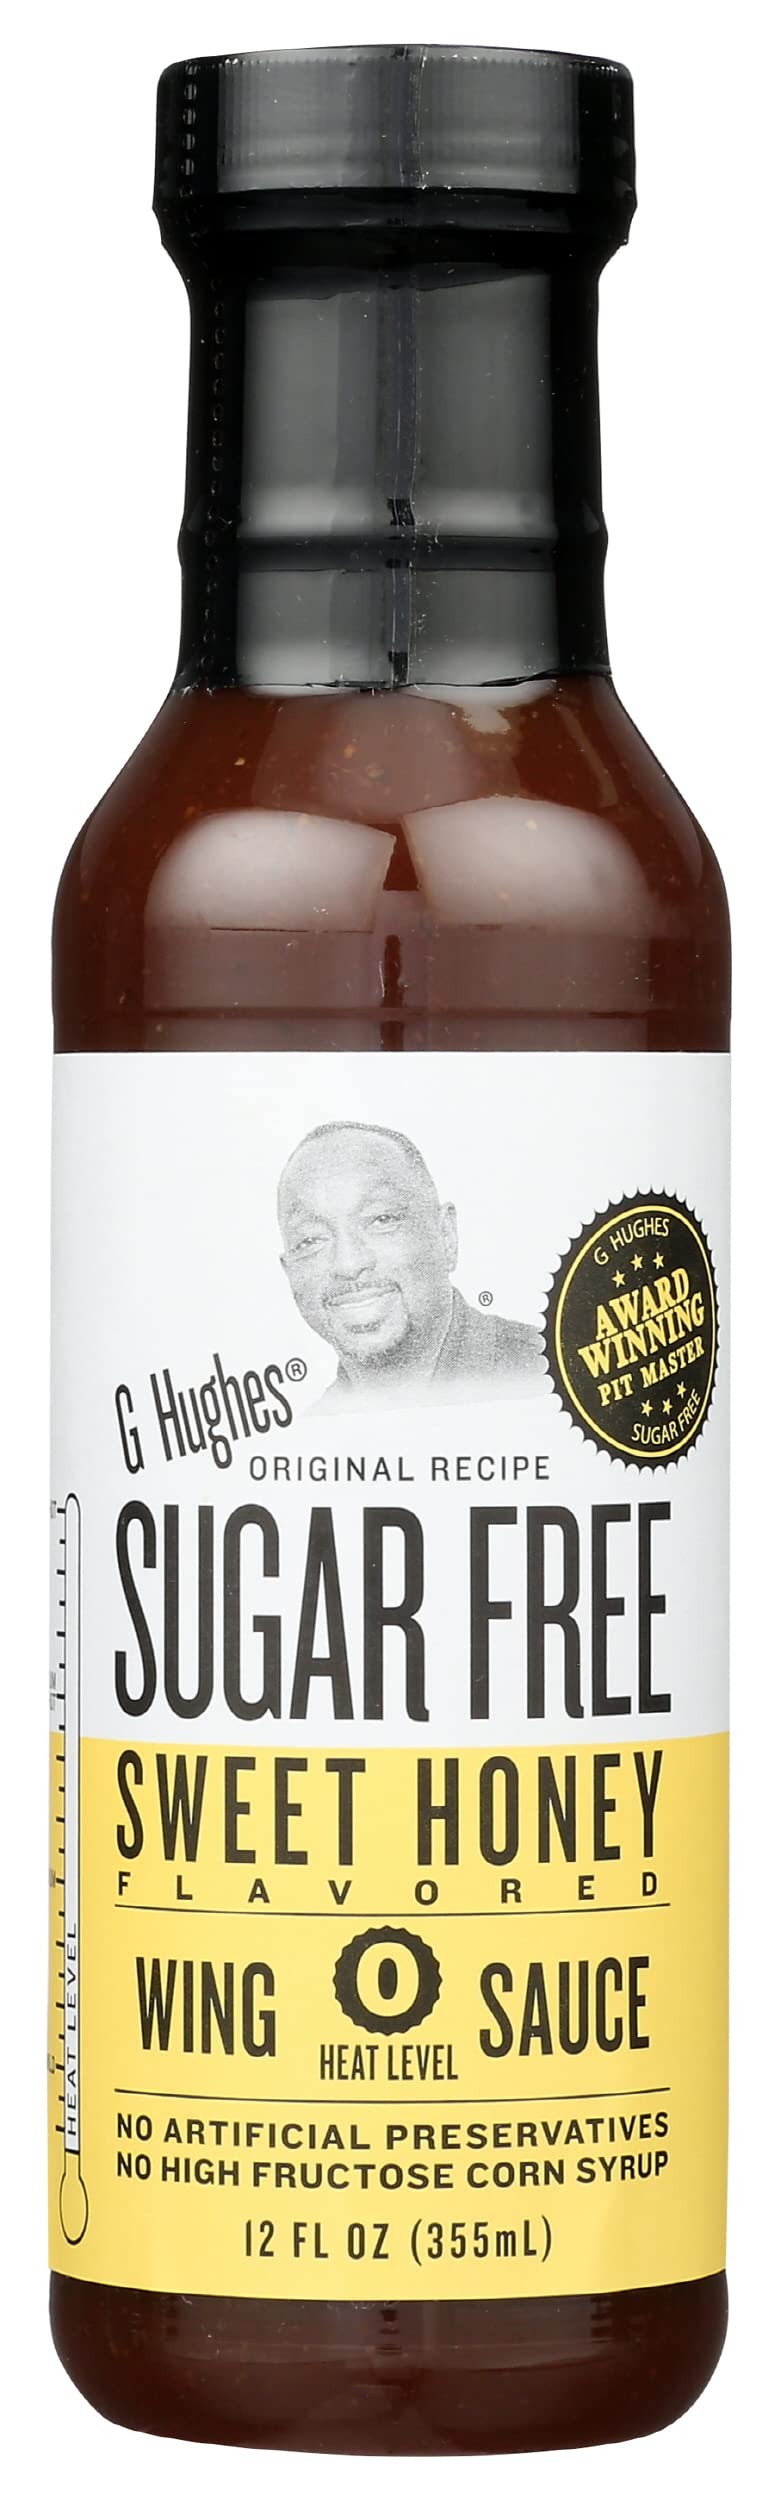
Item Name: G Hughes Sweet Honey Wing Sauce, Sugar Fee, No Artificial Preservatives, 12 Ounces (Pack Of 6)
Bullet Point: G Hughes Sweet Honey Wing Sauce, Sugar Fee, No Artificial Preservatives, 12 Ounces (Pack Of 6)
Value: 72.0
Unit: Ounce

Price: 47.99